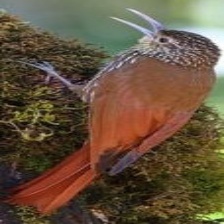
Species: CAATINGA CACHOLOTE
Scientific name: PSEUDOSEISURA CRISTAT